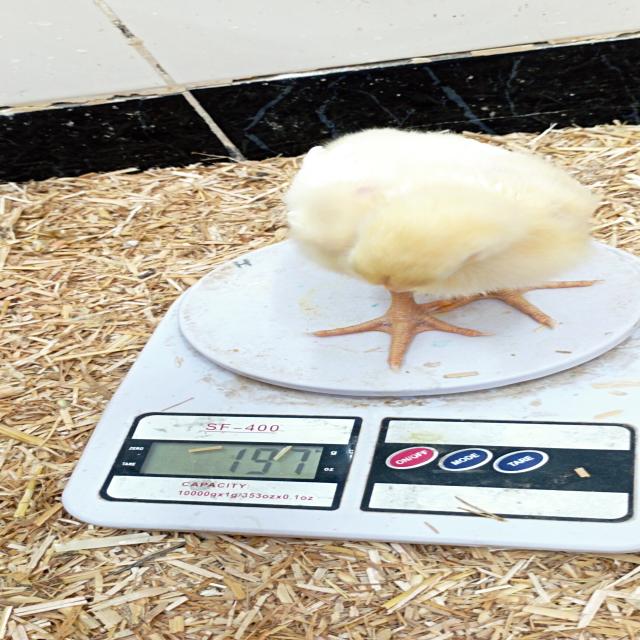
Weight: 197 g